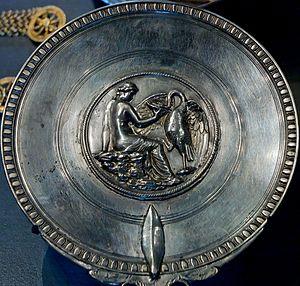
Miroir à manche en balustre représentant Léda et le cygne. Argent à décor repoussé, fin du Ier siècle av. J.-C.-début du Ier siècle ap. J.-C. Provenance
Le trésor de Boscoreale est un ensemble de plus d'une centaine de pièces de vaisselle, objets de toilette et bijoux, essentiellement en argent, découverts en 1895 dans les vestiges d'une ancienne villa de Boscoreale, près de Pompéi. Il est conservé au musée du Louvre à Paris. Cet ensemble est un témoin de la qualité de l'orfèvrerie romaine du Iᵉʳ siècle.
La catoptromancie est la divination d’après les formes apparaissant dans un miroir. Elle est également appelée cataptromancie ou captromancie. La cataptromancie est souvent confondue à tort avec la cristallomancie qui est la vision utilisant une boule de cristal.
L'Influence de l'art grec hellénistique sur l'art de la Rome antique permet de juger de l'originalité de l'art romain. La question « y a-t-il un art romain ? » a un sens dès l'Antiquité et singulièrement à partir du IIᵉ siècle av. J.-C., au moment où les légions romaines pénètrent en Grèce et dans les royaumes hellénistiques d'Asie mineure. Elle émerge à partir de la deuxième guerre punique et la prise des villes grecques d'Italie du Sud. En -168, le consul Paul Émile vainc Persée de Macédoine à la bataille de Pydna; son triomphe, qui dure trois jours, fera défiler dans Rome un nombre considérable d'œuvres grecques. En -146 le consul Lucius Mummius prend Corinthe et la met à sac. En -133, le roi de Pergame Attale III lègue son riche royaume à Rome.
L’art romain est l'art produit dans les territoires de la Rome antique, depuis la fondation de Rome jusqu'à la chute de l'Empire d'occident. Il prend un véritable essor au contact de l'art grec que les historiens de l'art, au XIXᵉ siècle, lui reprocheront d'imiter, et trouve de nouvelles influences dans les régions soumises par l'Empire.